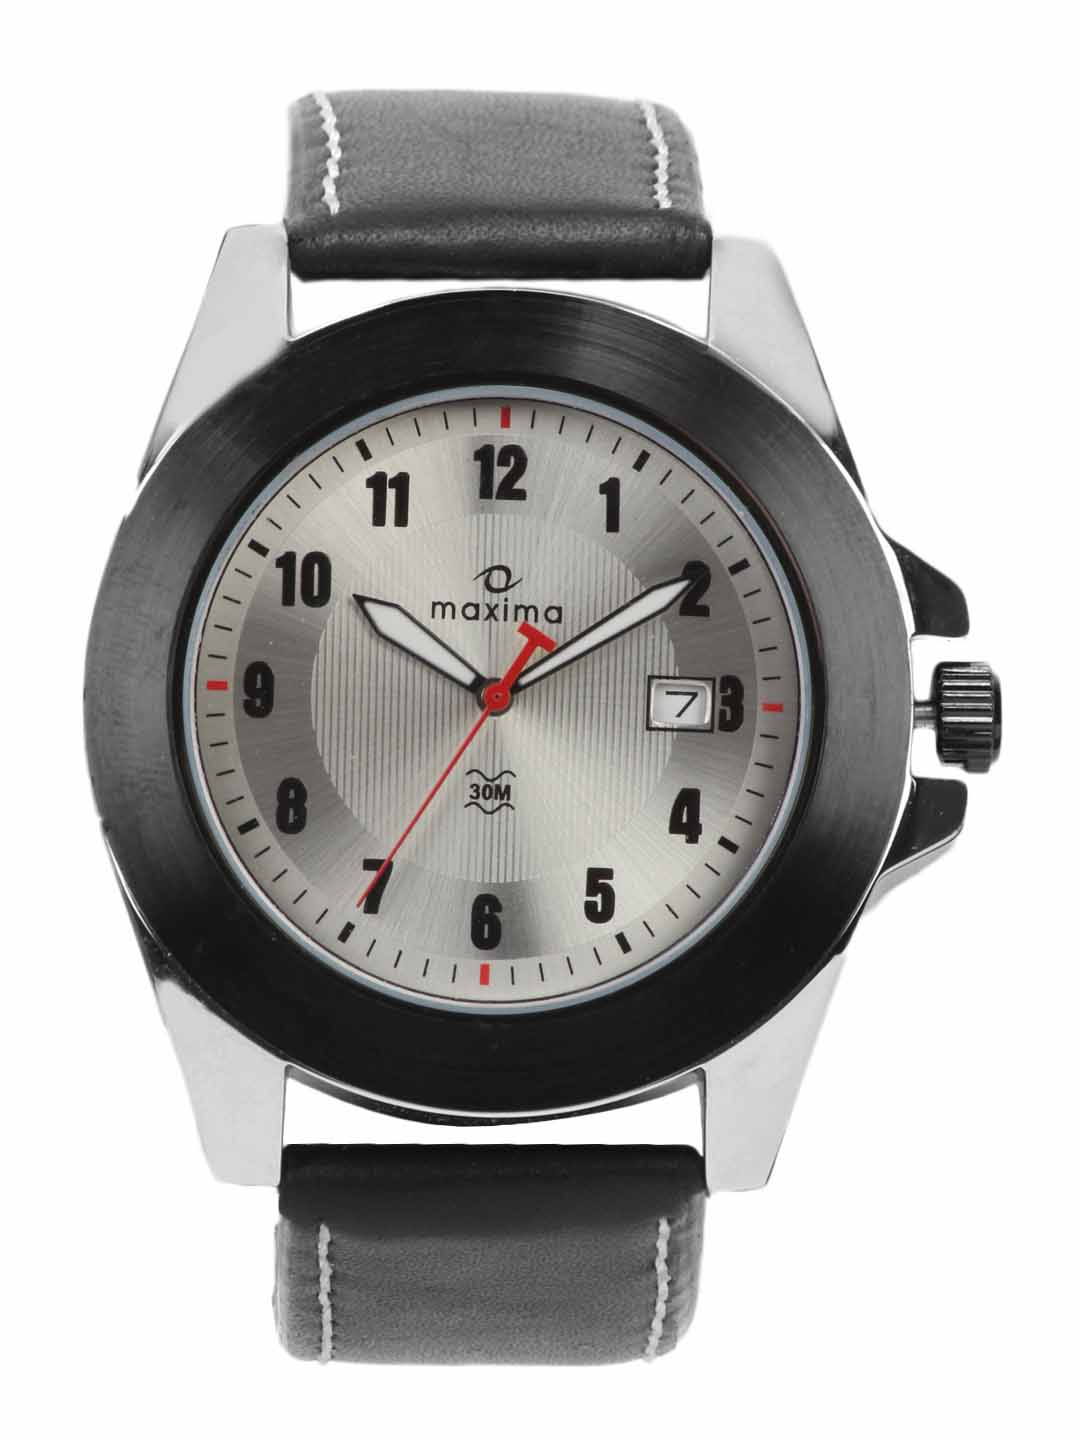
Maxima Men Silver Dial Attivo Watch
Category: Accessories / Watches / Watches
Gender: Men
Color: Silver
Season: Winter 2016
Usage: Casual